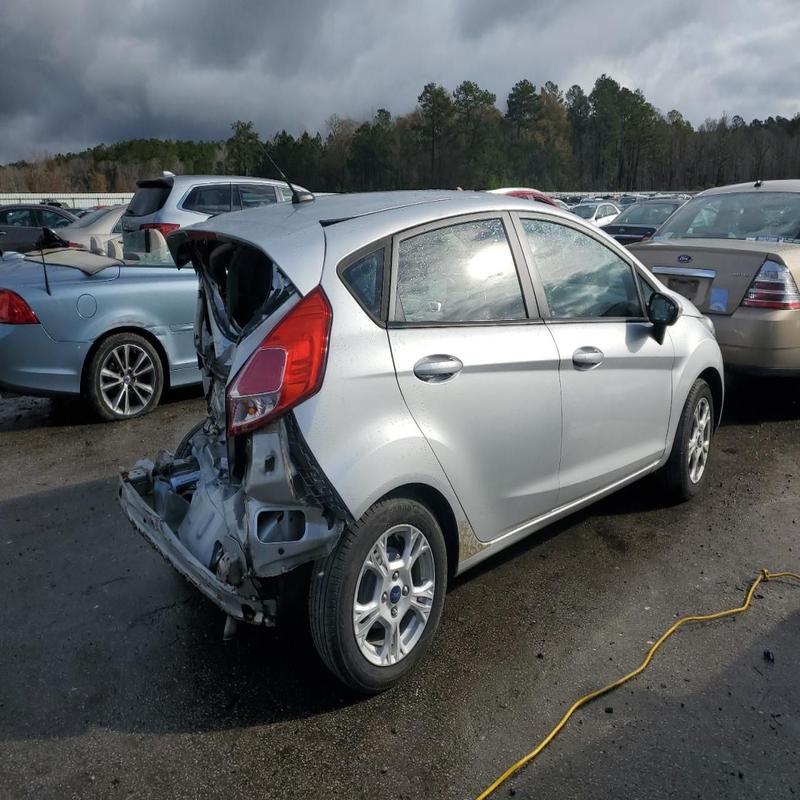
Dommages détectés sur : pare-brise arrière, malle, pare-choc arrière, plaque d'immatriculation arrière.
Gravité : majeur